Rodrigo Bentancur

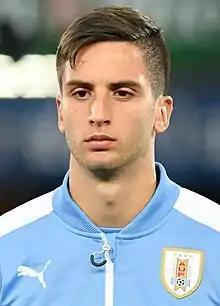
Bentancur lining up for Uruguay in 2017

Rodrigo Bentancur Colman (born 25 June 1997) is a Uruguayan professional footballer who plays as a central midfielder for club Tottenham Hotspur and the Uruguay national team.